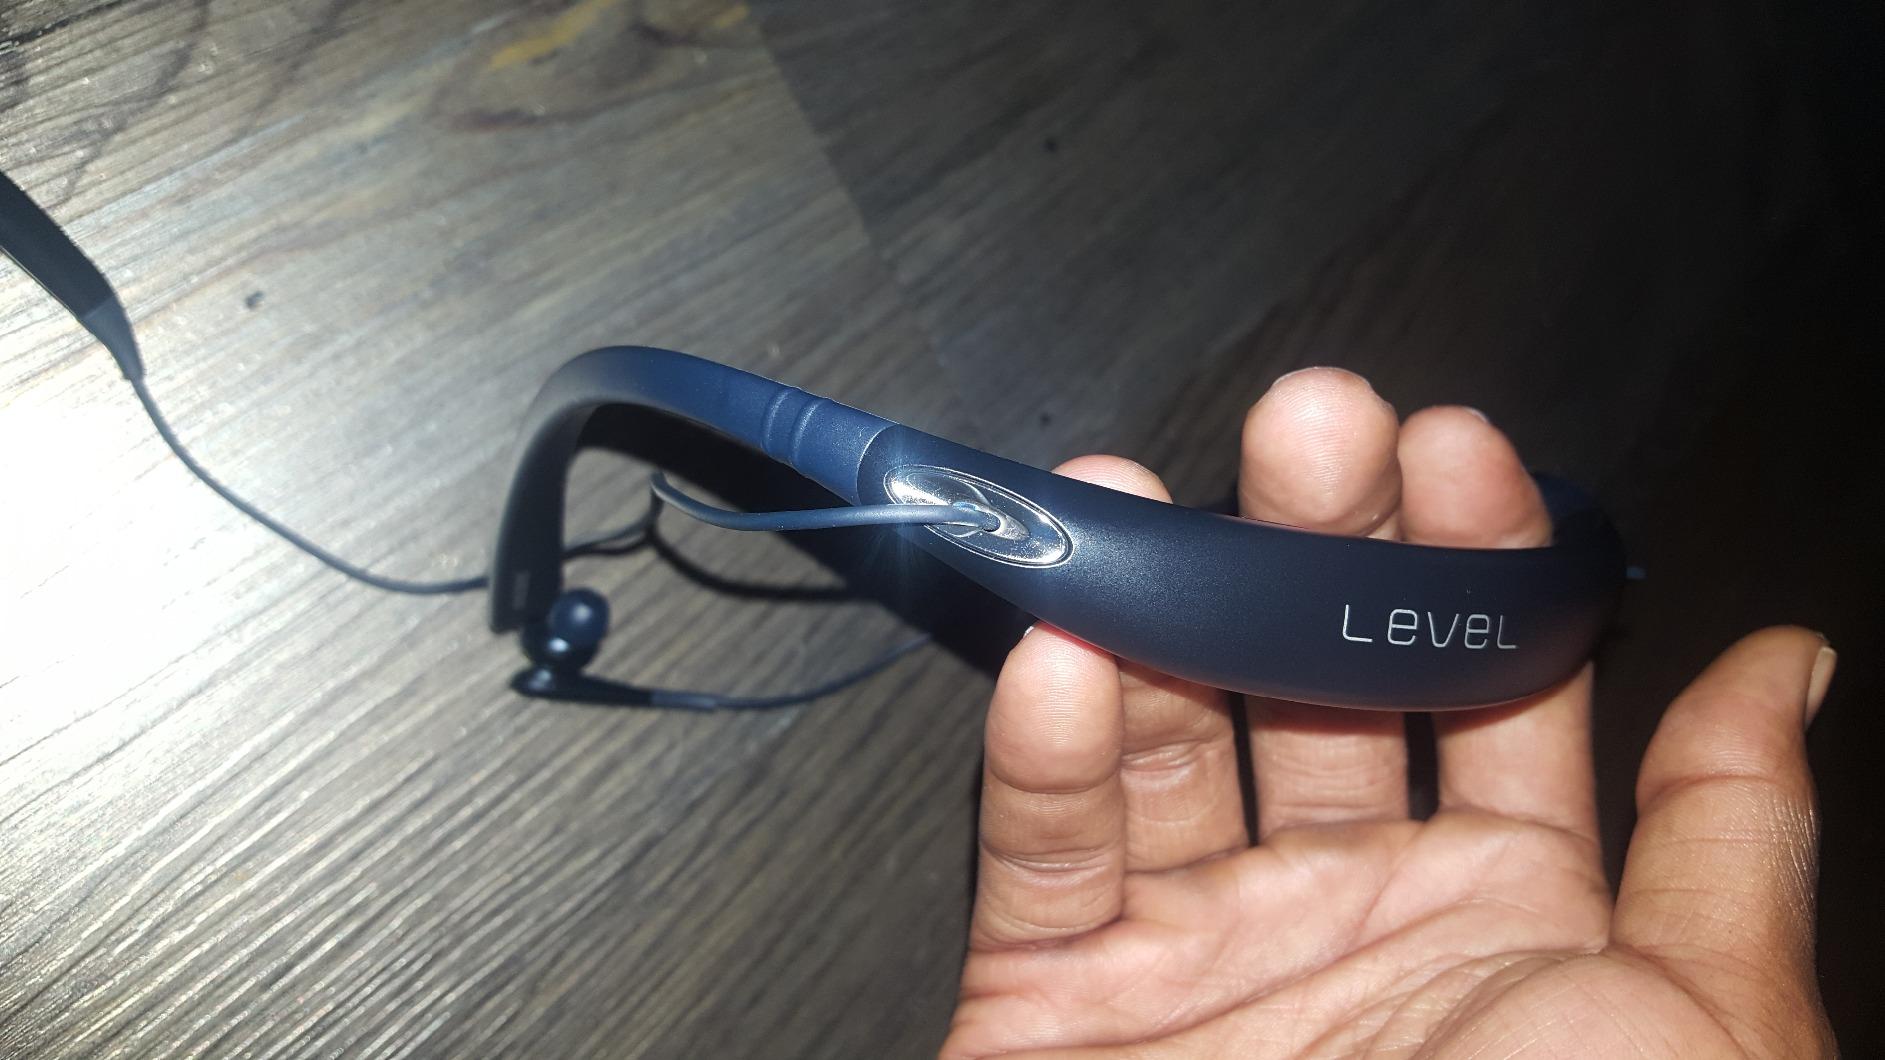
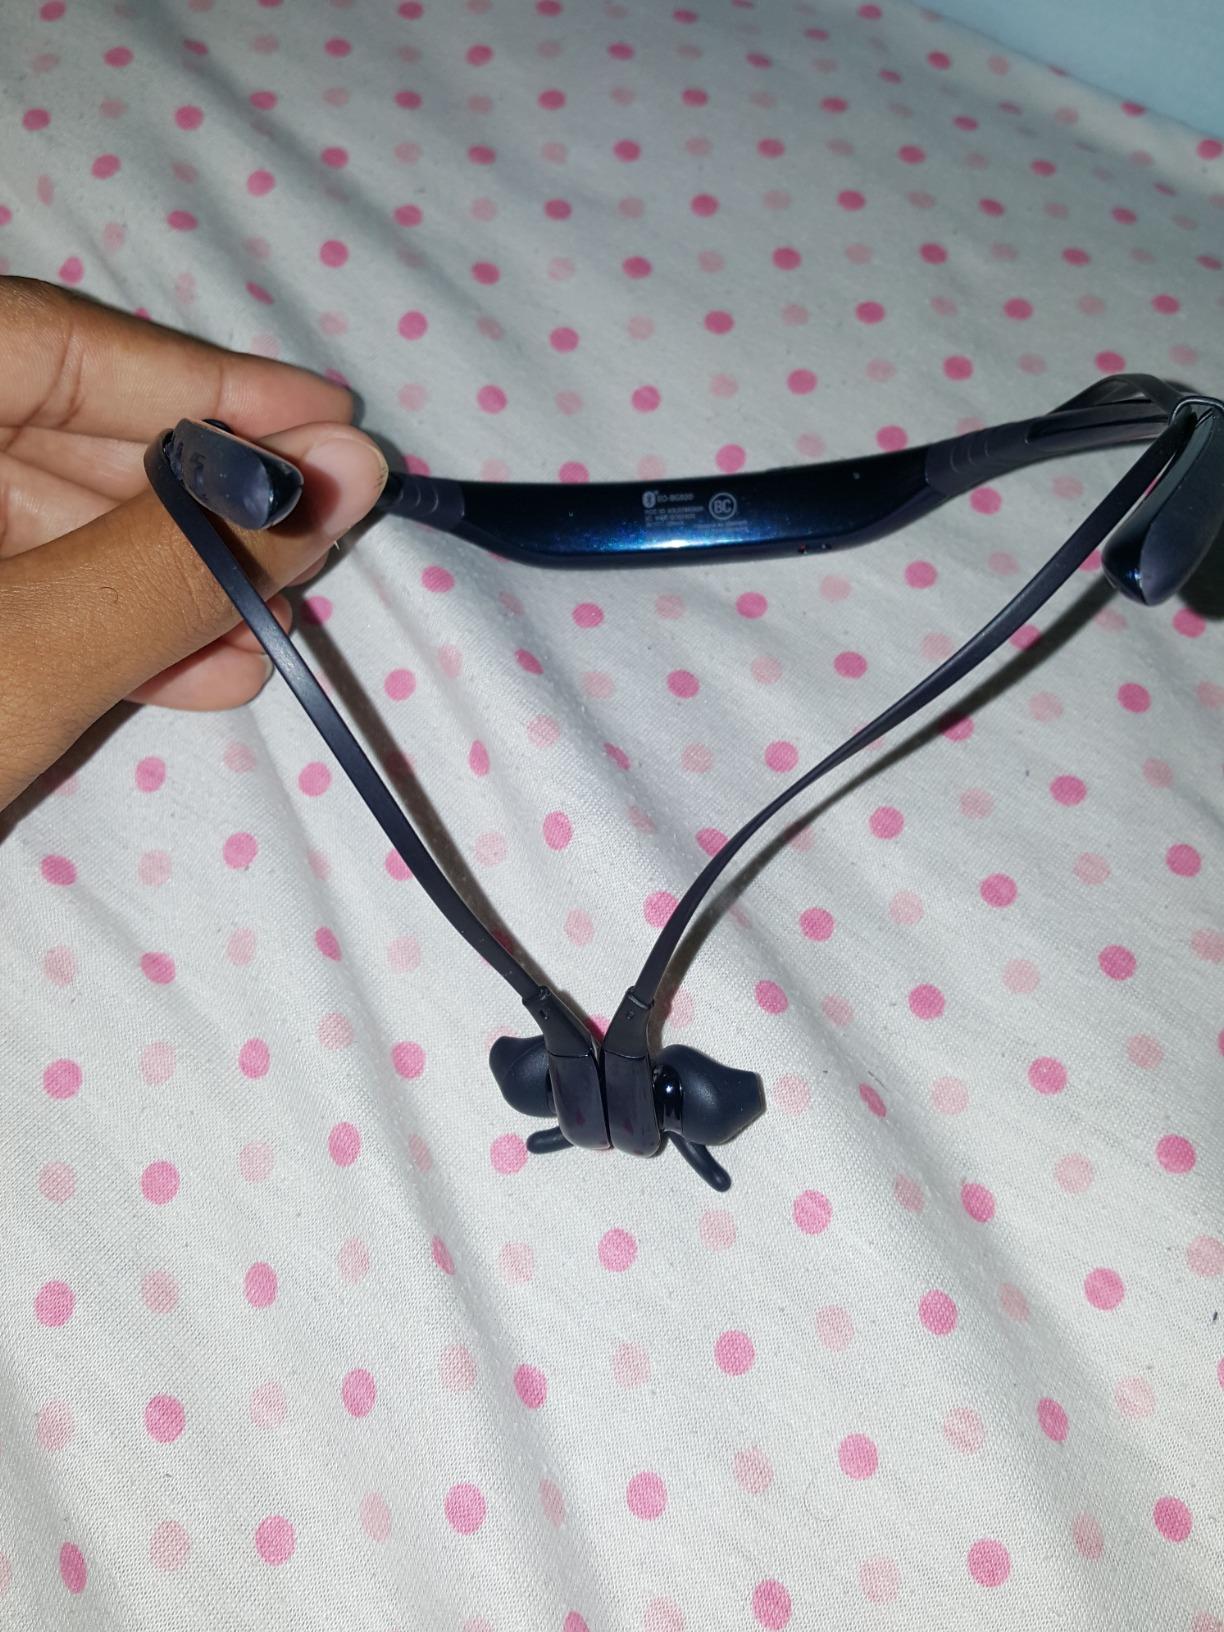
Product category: headphones
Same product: no